Adiabatic MRI Pulses

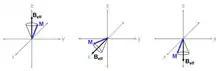
Figure 1. Spins precess around B, and if B meets the adiabatic condition, these spins will track the position of B as it changes.

In general, the RF magnetic field can be written with a time-varying phase and time-varying amplitude, so that,